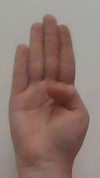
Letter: kaaf